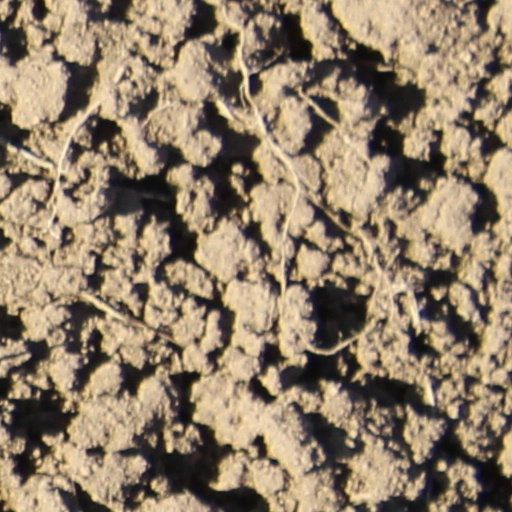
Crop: wheat